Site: brandenburg
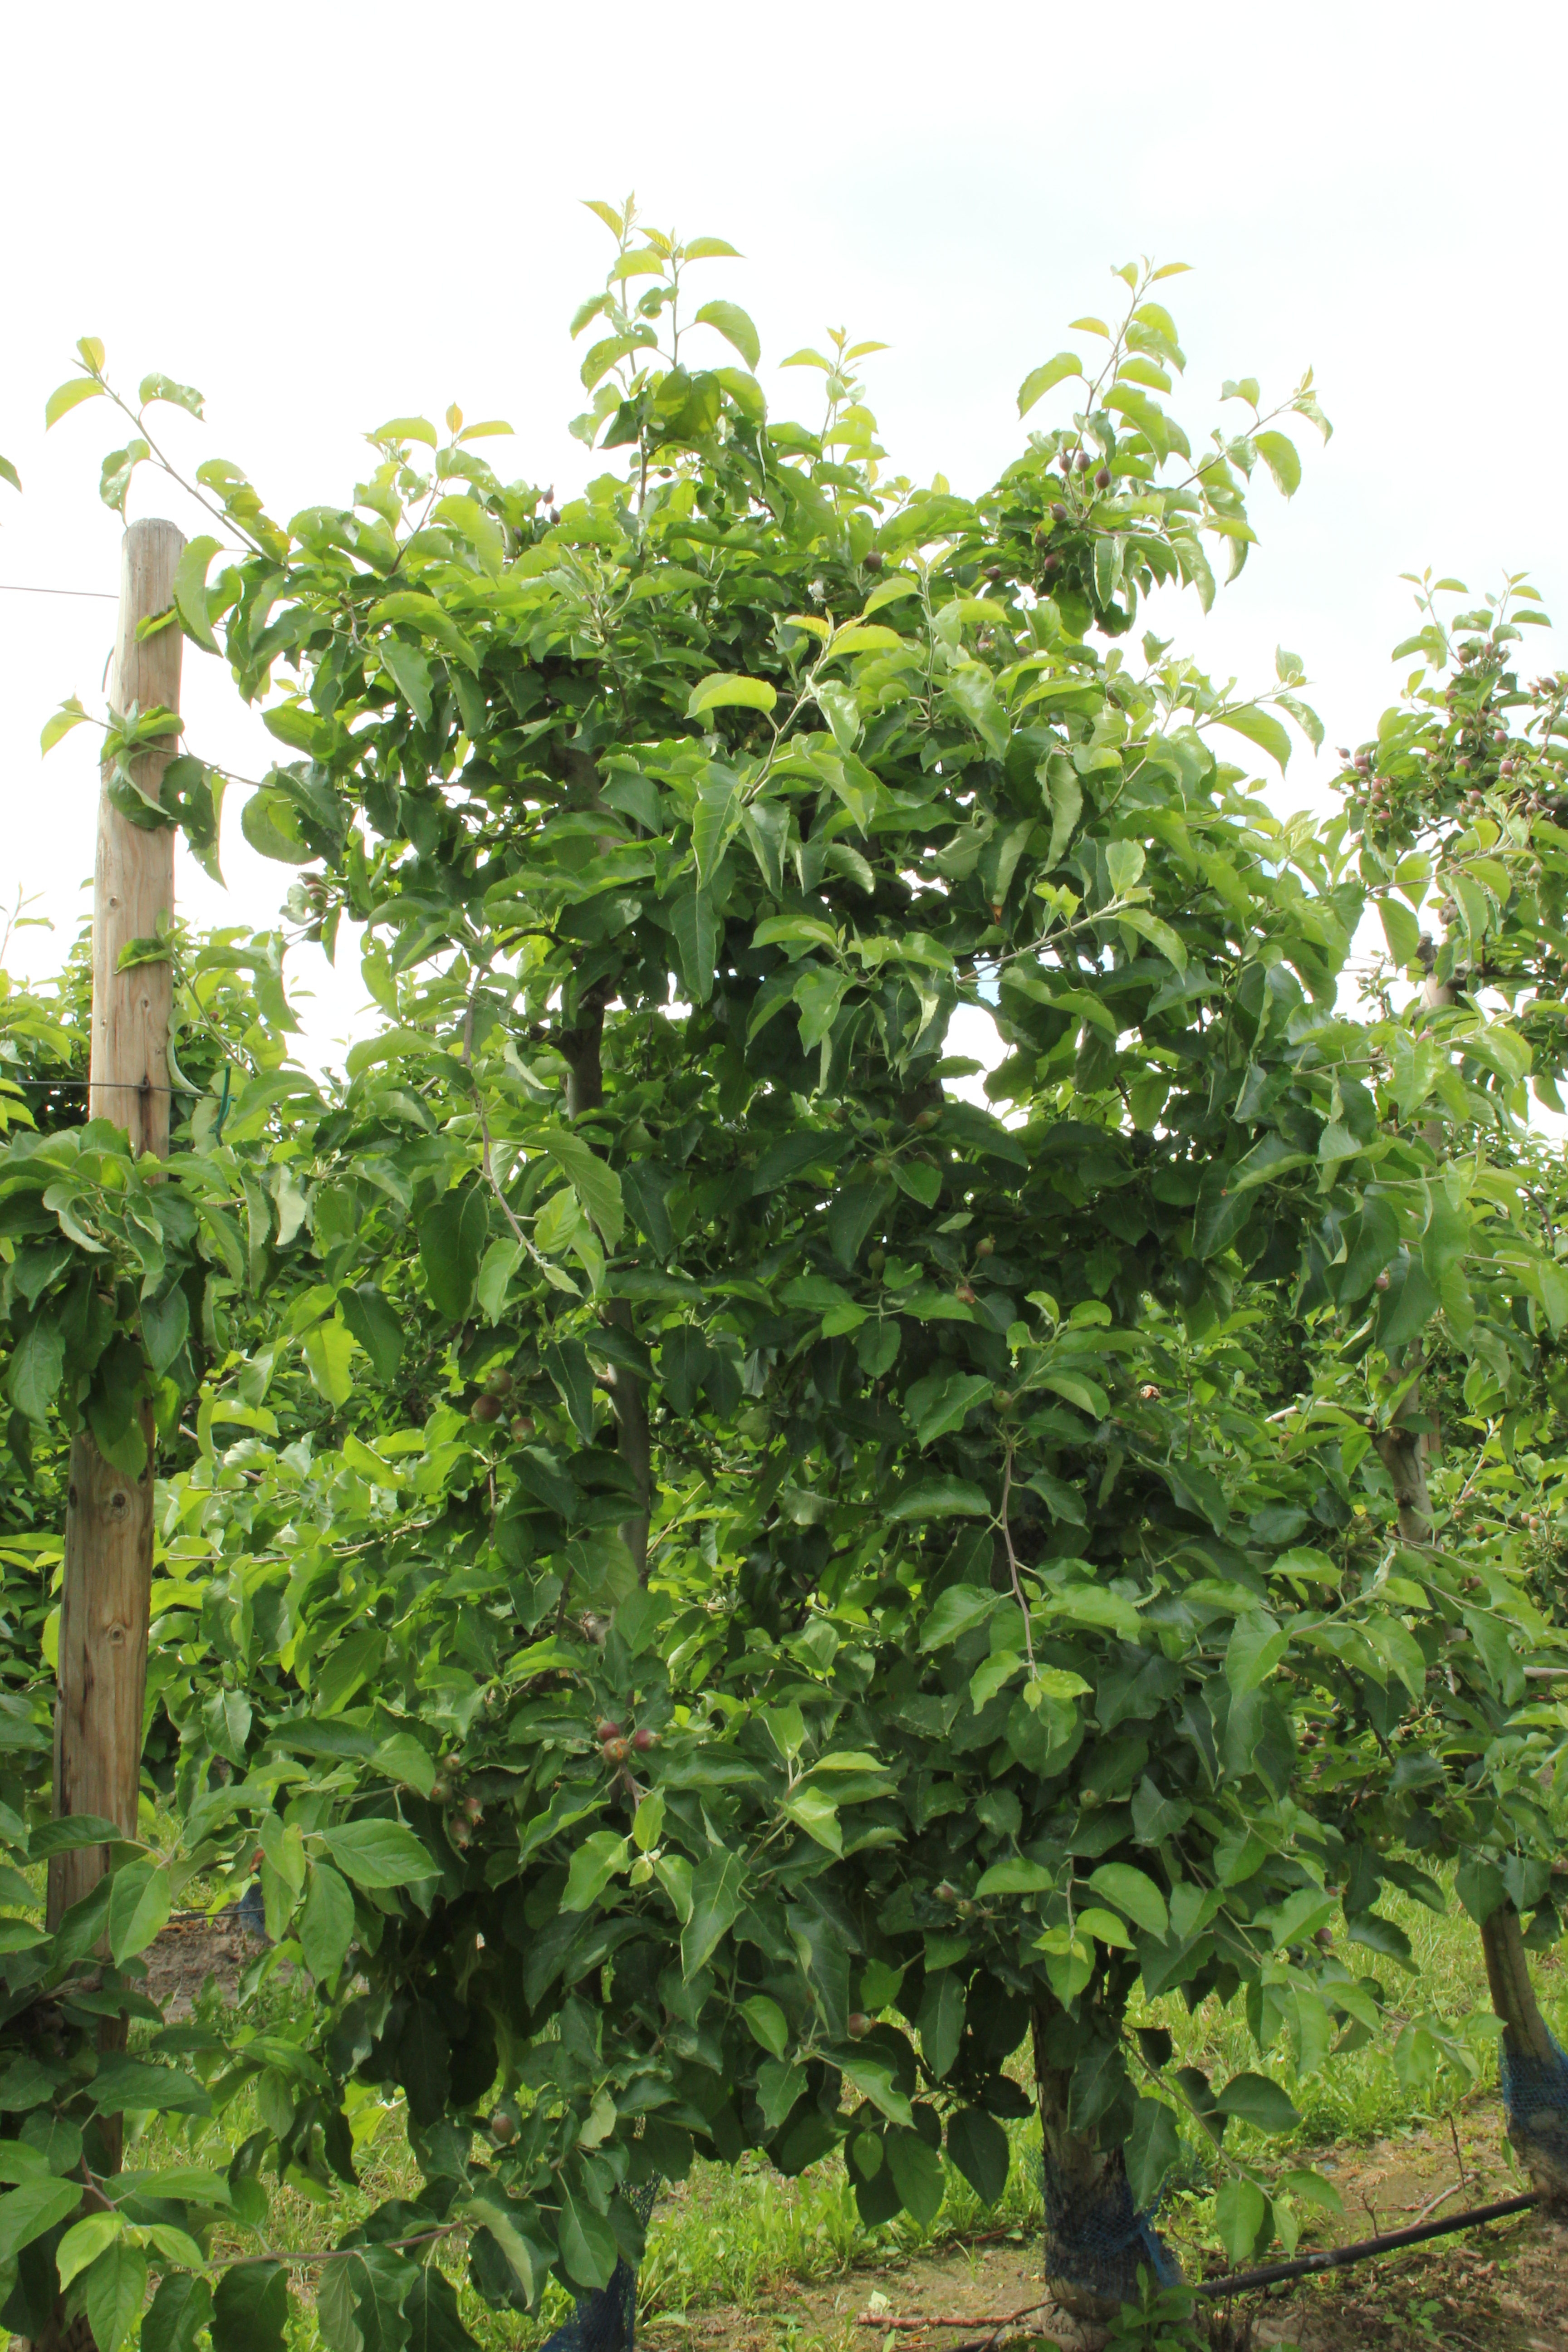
Growth stage (BBCH 72): Development of fruit